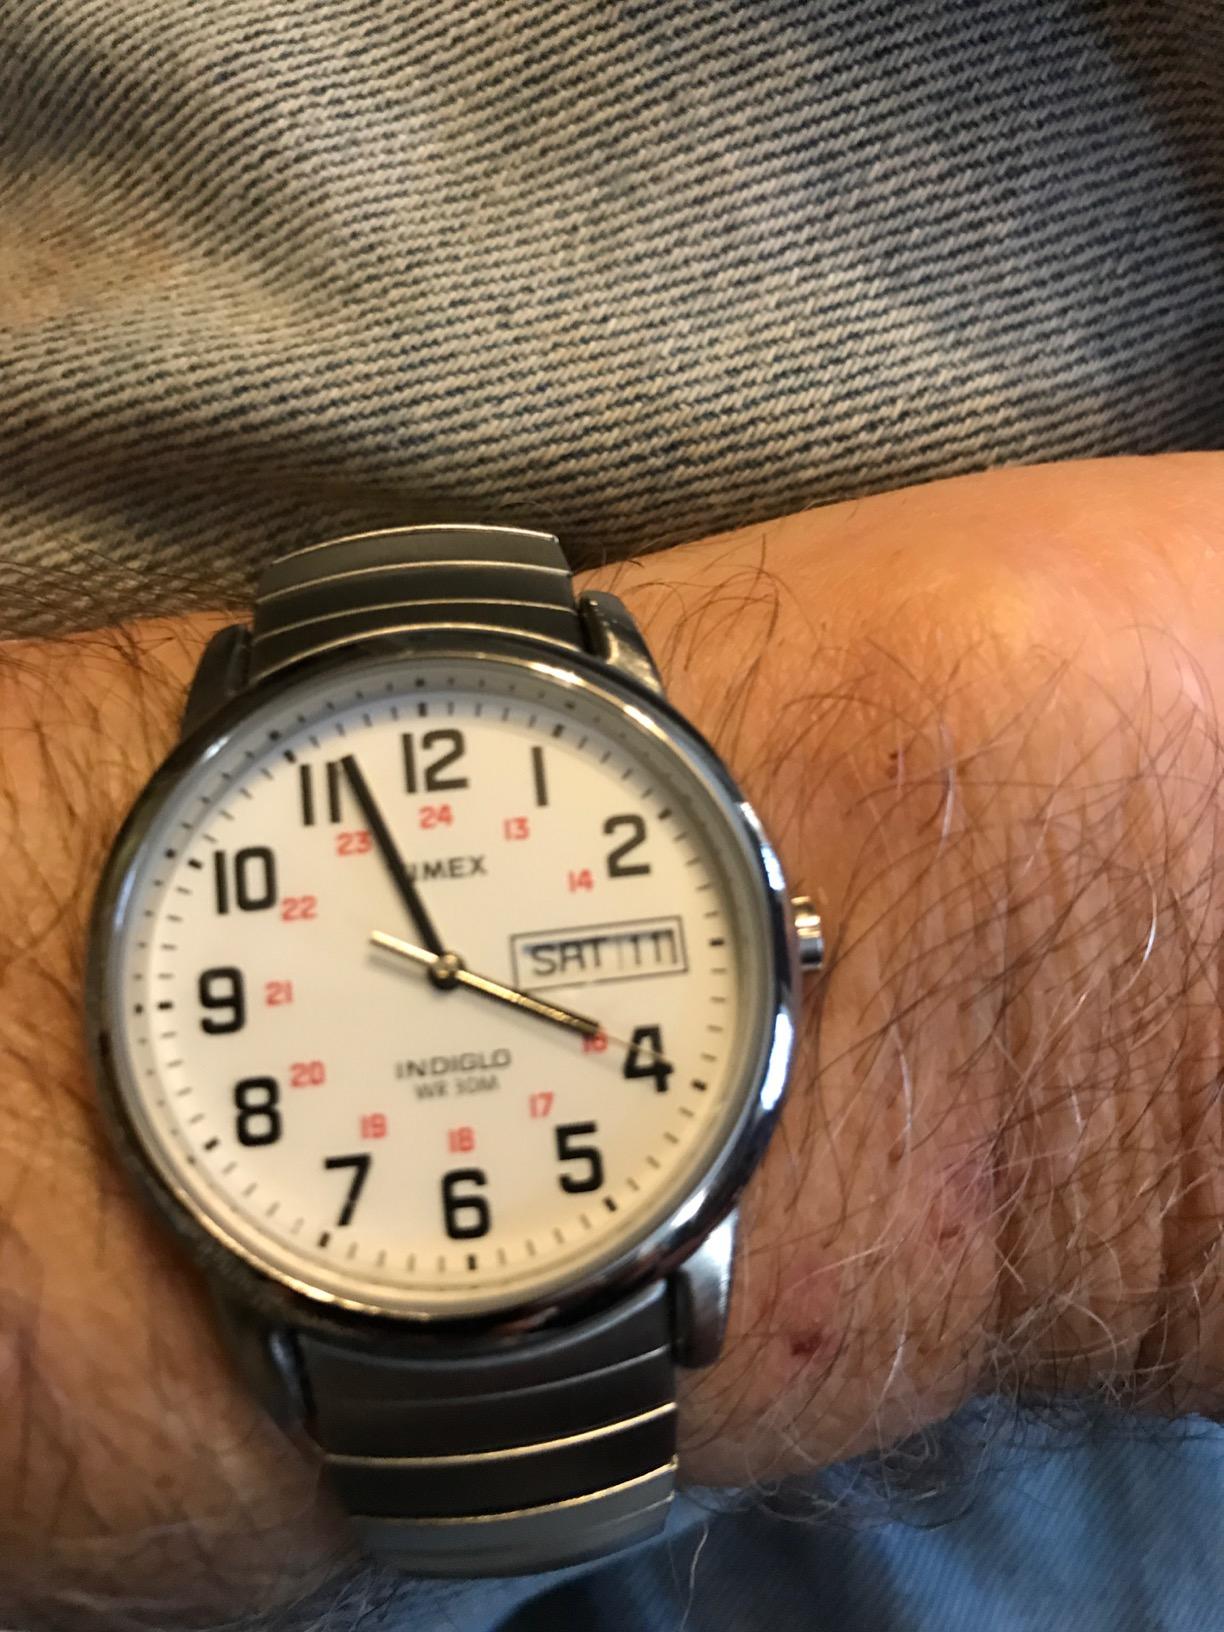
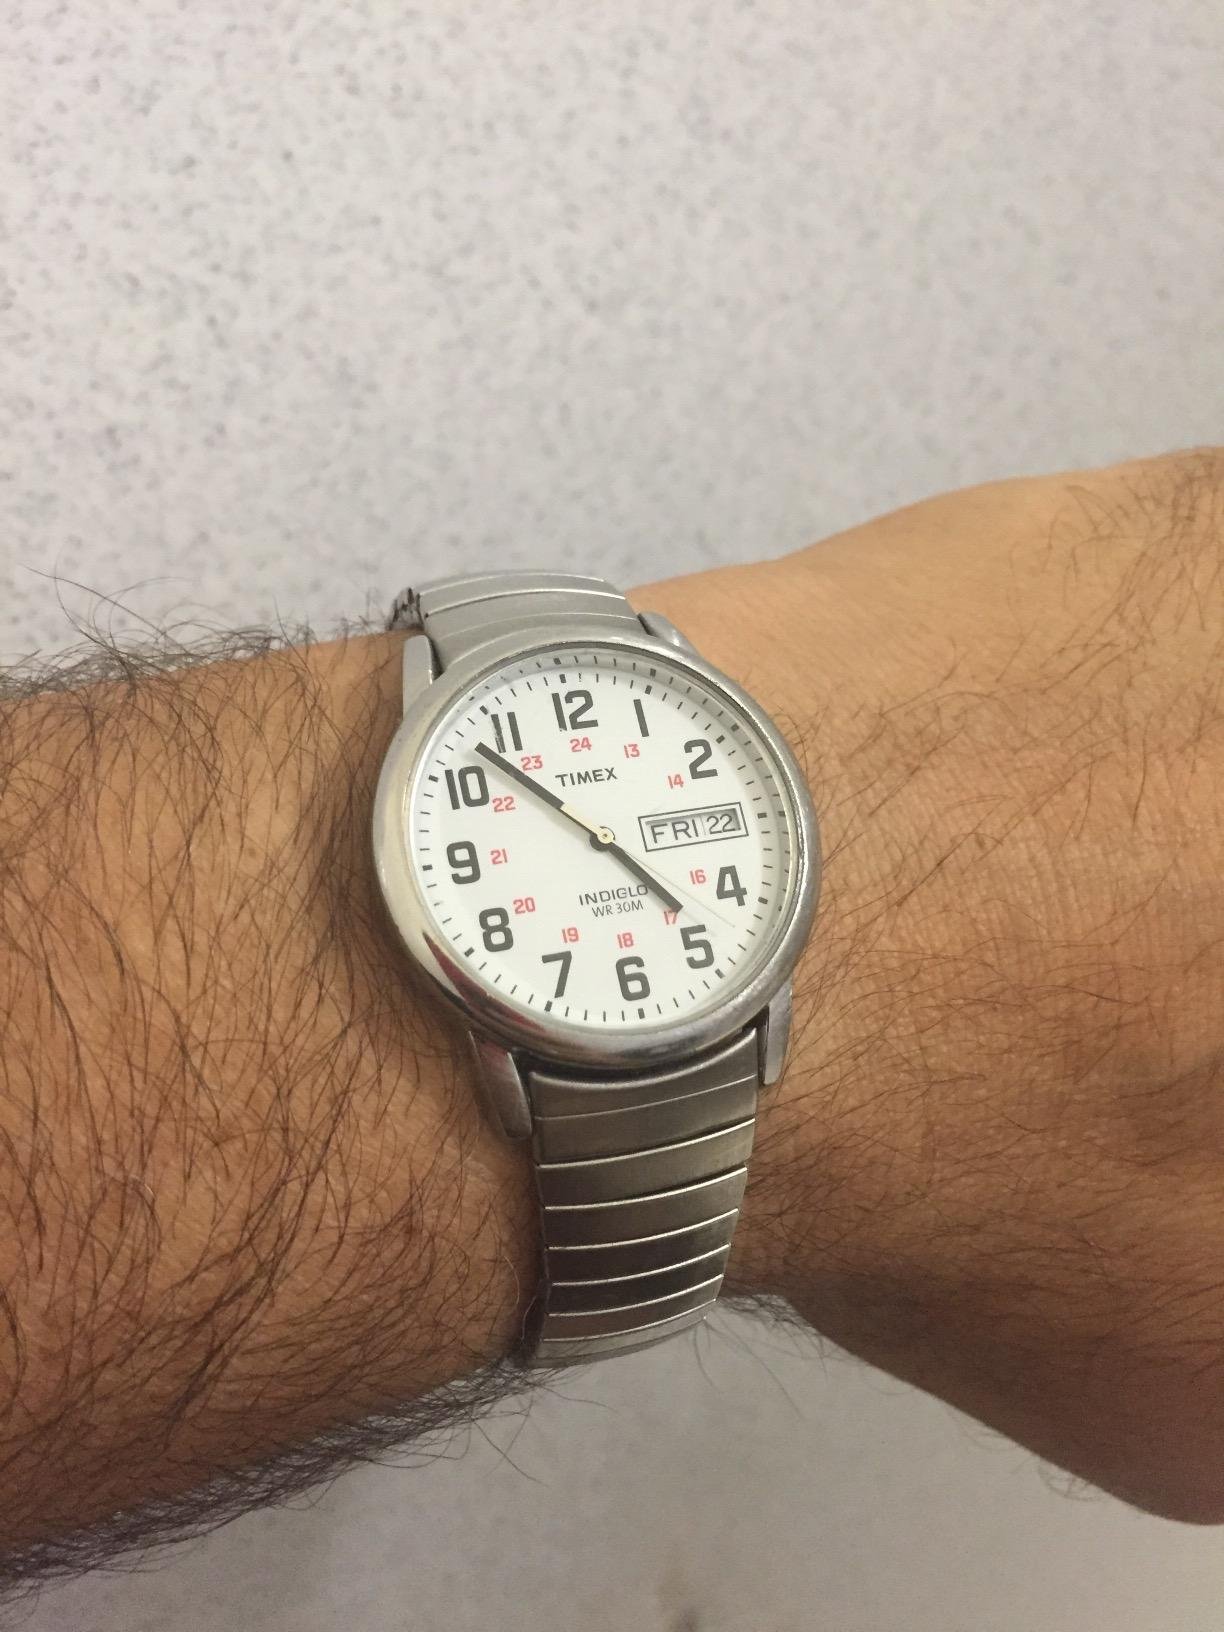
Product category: accessories_watch
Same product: yes